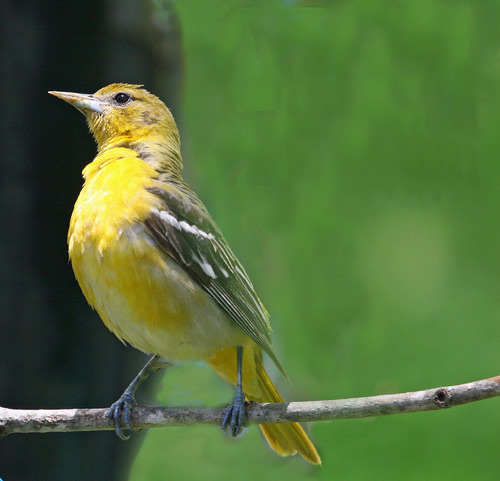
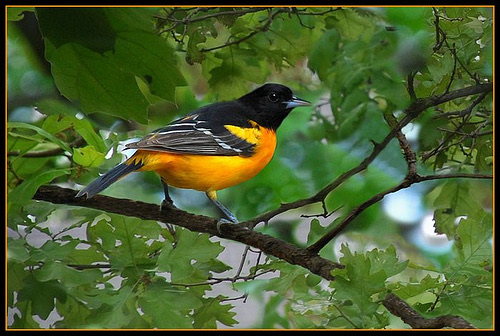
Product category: misc
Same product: yes